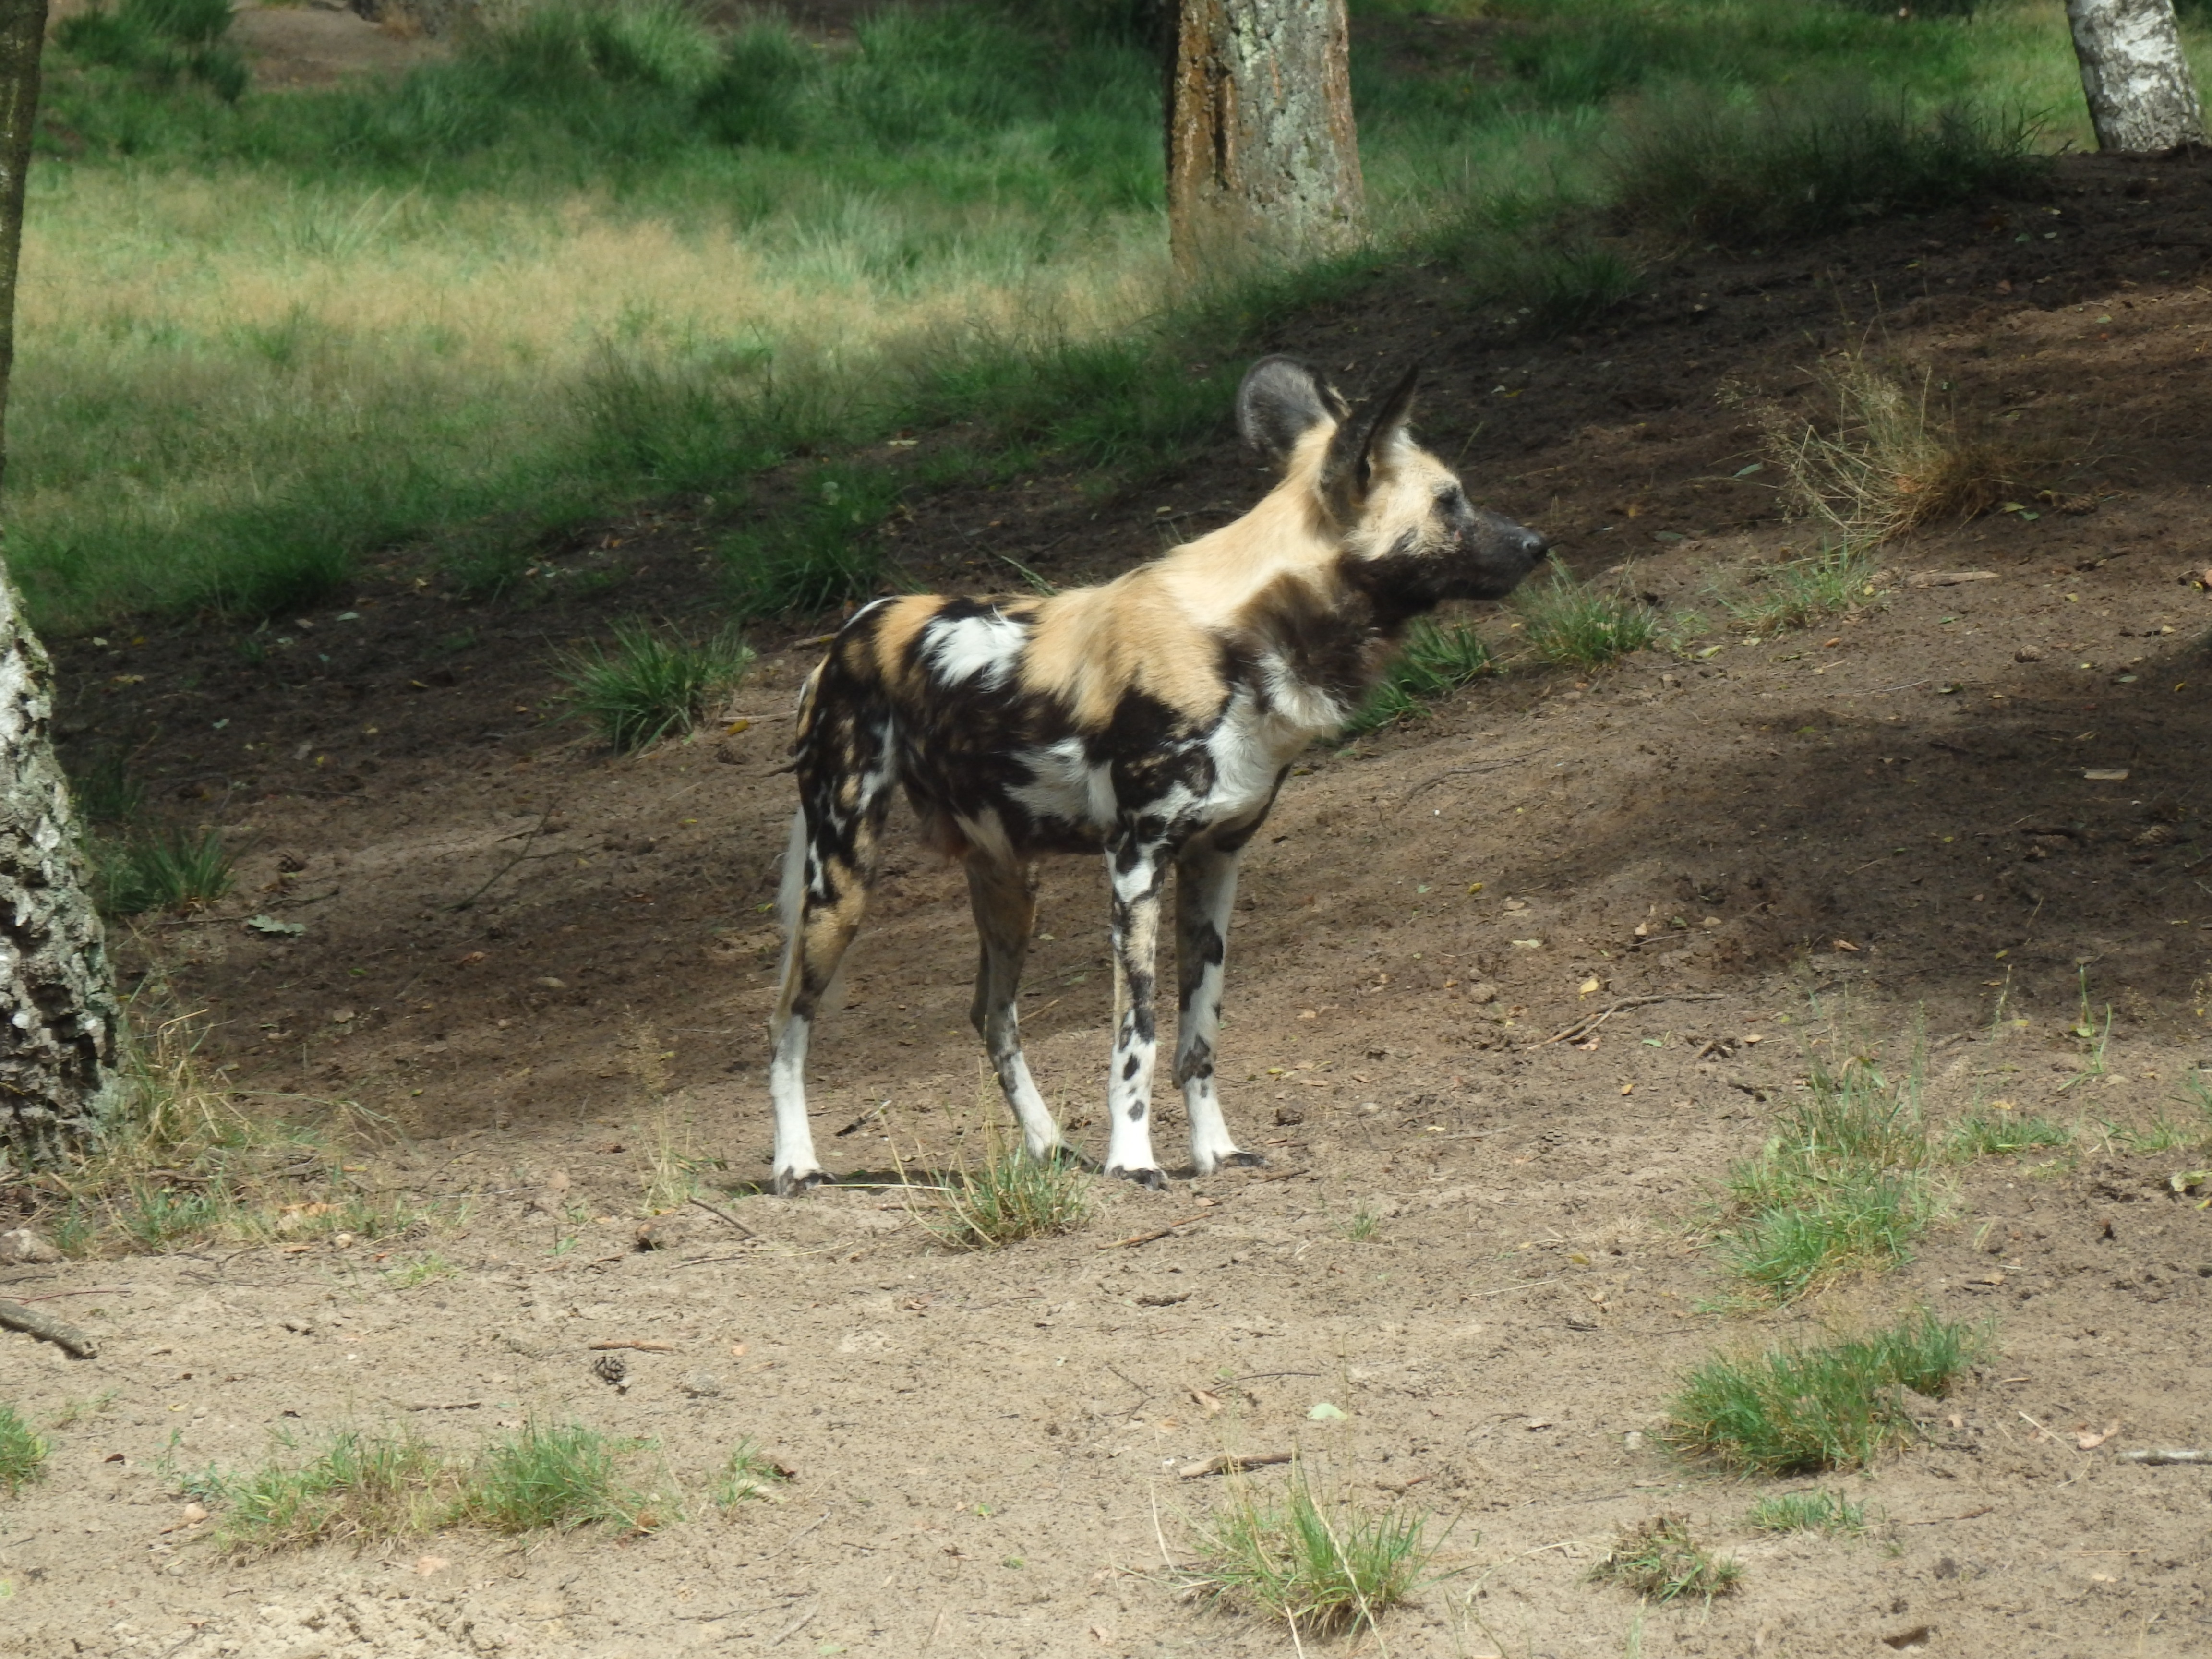
pasture, grazing, mammal, fauna, lycaon pictus